Paris during the Bourbon Restoration

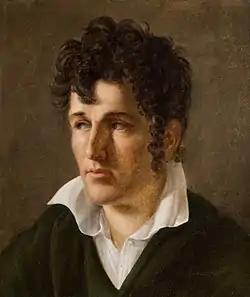
François-René de Chateaubriand

During the Restoration, the Palais-Royal had, in and around its former gardens, three large arcades, one of stone (still existing), one of glass and one of wood (popularly known as the "Campe des Tatares". In 1807, shortly before the Restoration, they contained 180 shops, including twenty-four jewelers, twenty shops of luxury furniture, fifteen restaurants, twenty-nine cafes and seventeen billiards parlors. Shops in the galleries sold, among other things, perfume, musical instruments, toys, eyeglasses, candy, gloves, and dozens of other goods. Artists painted portraits, and small stands offered waffles. The Palais-Royal attracted all different classes of Parisians, from the wealthy to the working class.